Bob Barney

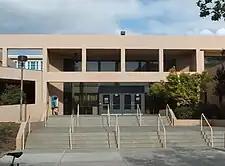
Two storey building constructed in beige-colored concrete with horizontal and rectangular windows

As a graduate student, Barney was a part-time physical education instructor at UNM, and was a captain of the Lobos swimming team. Until 1962, Barney worked as the swimming director and head lifeguard at Albuquerque Country Club for five years; where he oversaw instruction for swimmers aged 8 to 16, and coached the synchronized swimming team.